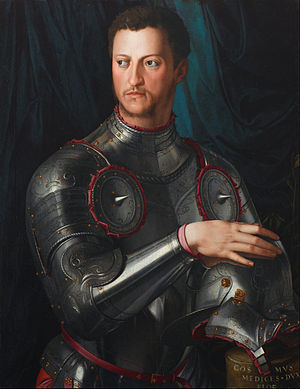
Huset Medici / Familiens stamtræ
"Huset Medici var i middelalderen og renæssancen en magtfuld og indflydelsesrig familie, som herskede i det nordlige Italien hovedsageligt i den italienske region Toscana. Specielt er familien kendt for sit styre af den toscanske hovedstad Firenze. Familiens rigdom stammede fra bankvirksomhed og tekstilhandel, og det var især gennem Medici-banken, at familien havde opbygget en enorm velstand og ikke mindst skaffet sig politisk indflydelse. Først i 1400-tallet ekspanderede bankvirksomheden. Det resulterede i, at der åbnede nye filialer i mange europæiske lande. Det bevirkede også, at familien i 1400-tallet blev den rigeste familie i Europa. Familien fik i 1434 magten i Firenze, og i de næste mange år blev Firenze styret af Medici-familien, heraf navnet ""den Mediciske Periode"".